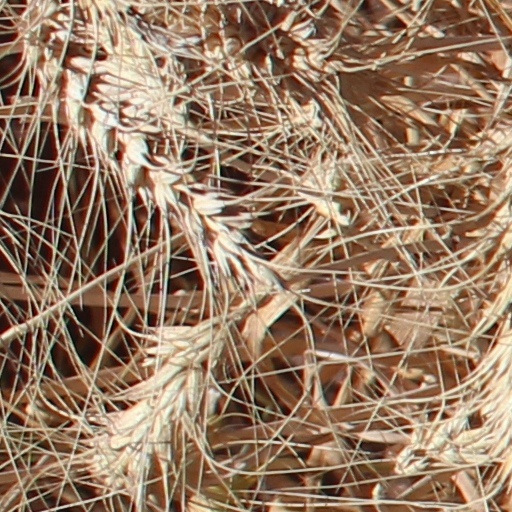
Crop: wheat